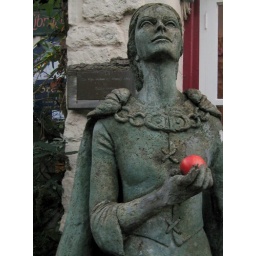
In a little yard in Glastonbury. I liked the juxtaposition of cold, permanent stone and yummy red apple.